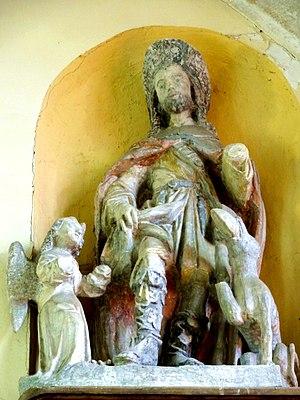
Mobilier de l'église - voir titre.
L'église Saint-Martin est une église catholique paroissiale située à Montjavoult, dans le département de l'Oise, en France. Bâtie sur le sommet d'une butte, à 207 m d'altitude, elle marque le paysage à plusieurs kilomètres à la ronde, et représente l'un des principaux monuments de l'ancien canton de Chaumont-en-Vexin. Son grand portail Renaissance, bâti vers 1565 par Jean Grappin, de Gisors, constitue son élément le plus remarquable. À l'instar du volumineux clocher de la même époque qui le jouxte à l'ouest, il serait digne d'une grande église de ville. À l'intérieur, le collatéral sud voûté à la même hauteur que le vaisseau central, forme avec la nef un vaste volume unifié de proportions élancées, inattendu dans un village aujourd'hui sans importance. Son style flamboyant tardif intègre quelques éléments Renaissance. Le reste de l'église est beaucoup plus modeste, et a été édifié majoritairement entre la fin du XVᵉ siècle et le premier quart du XVIᵉ siècle dans le style gothique flamboyant, en reprenant en partie des structures plus anciennes, notamment la base d'un clocher central du XIIᵉ siècle.